Gripple

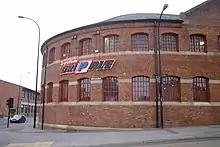

A Gripple wire joiner is a device used to join and tension wire, to terminate and suspend wires and wire ropes, and also to support false ceilings, cable baskets, and similar items. They are manufactured in Sheffield, England by Gripple Ltd. The name derives from the fact the device both "grips" and "pulls" wire.